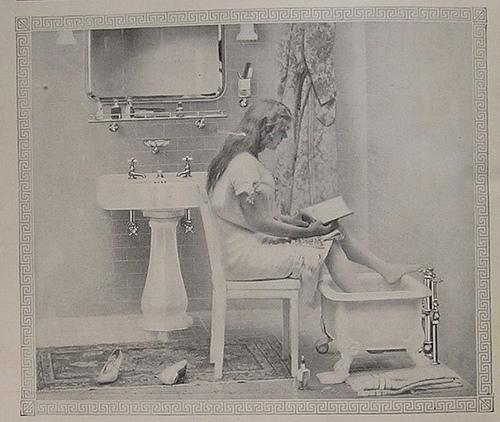
A woman is sitting in a chair reading a book near a tub and sink.